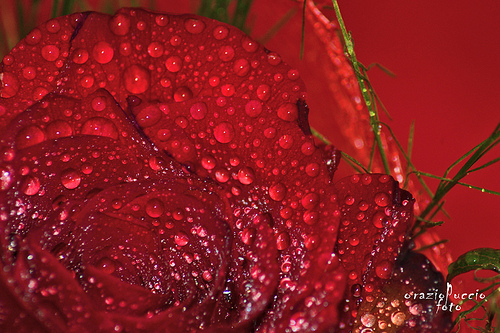
Flower: rose